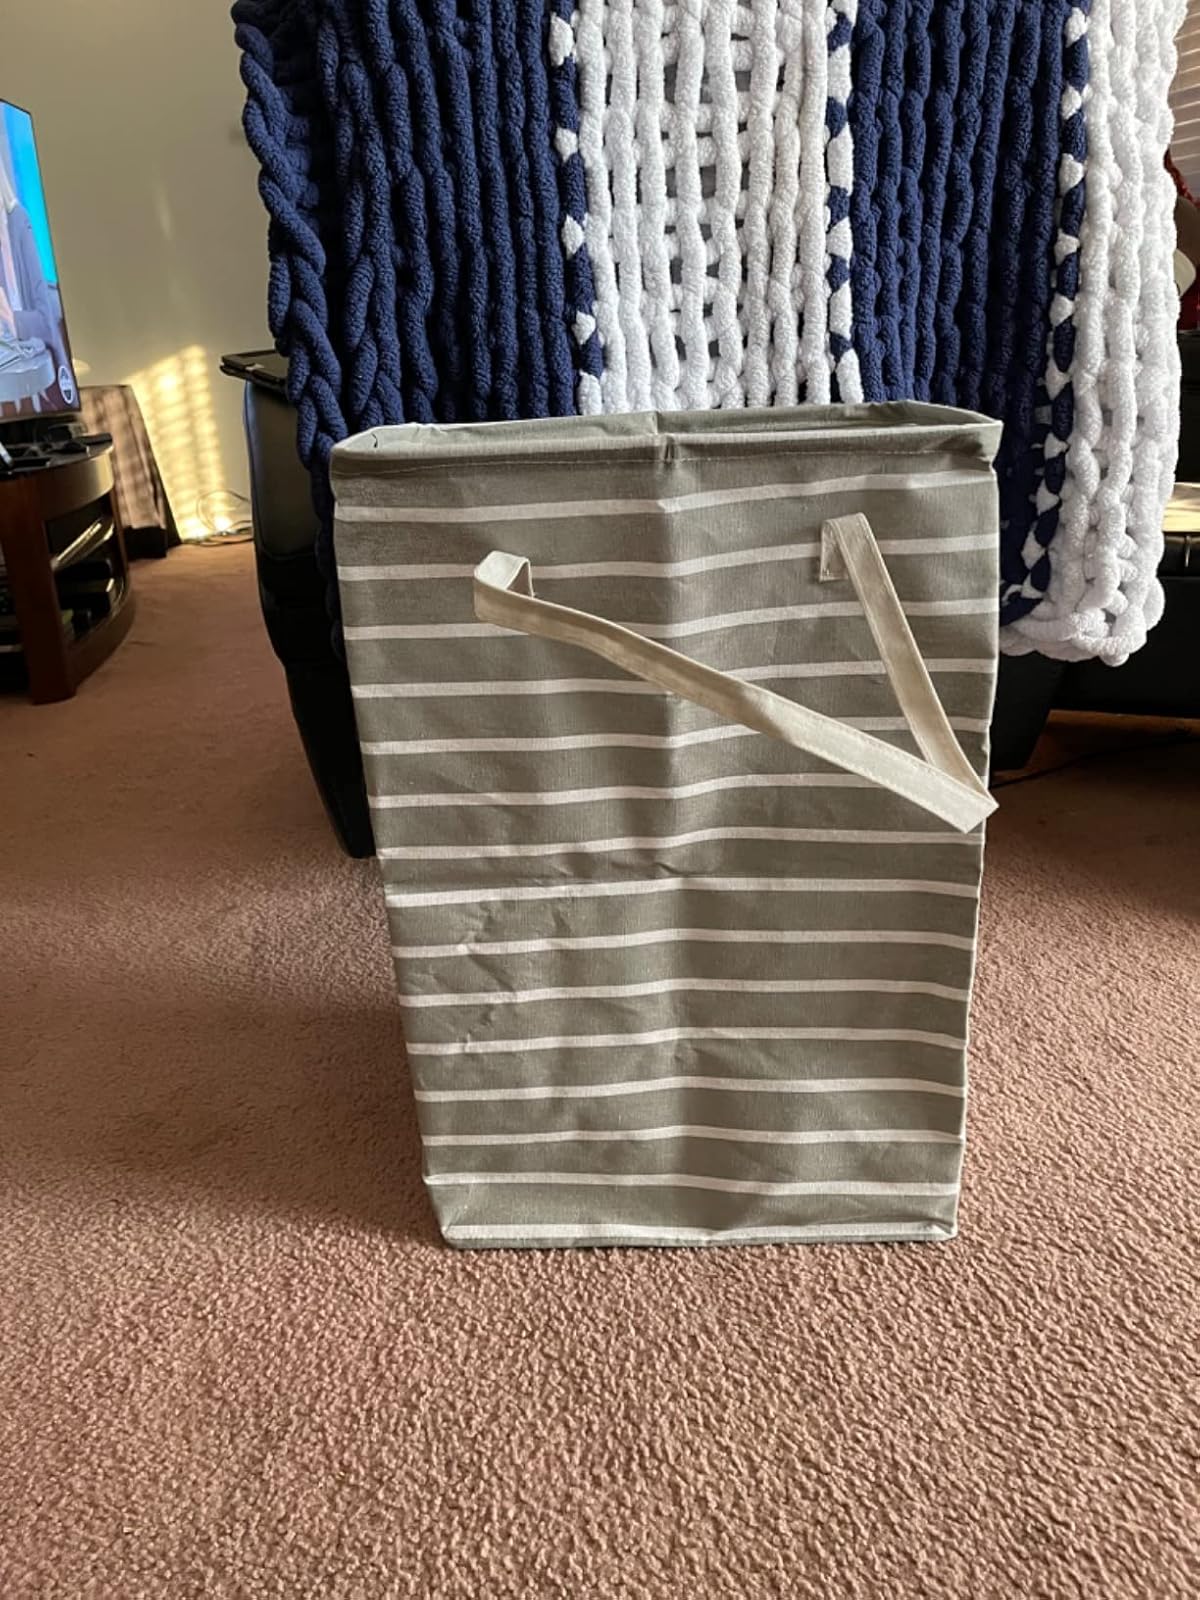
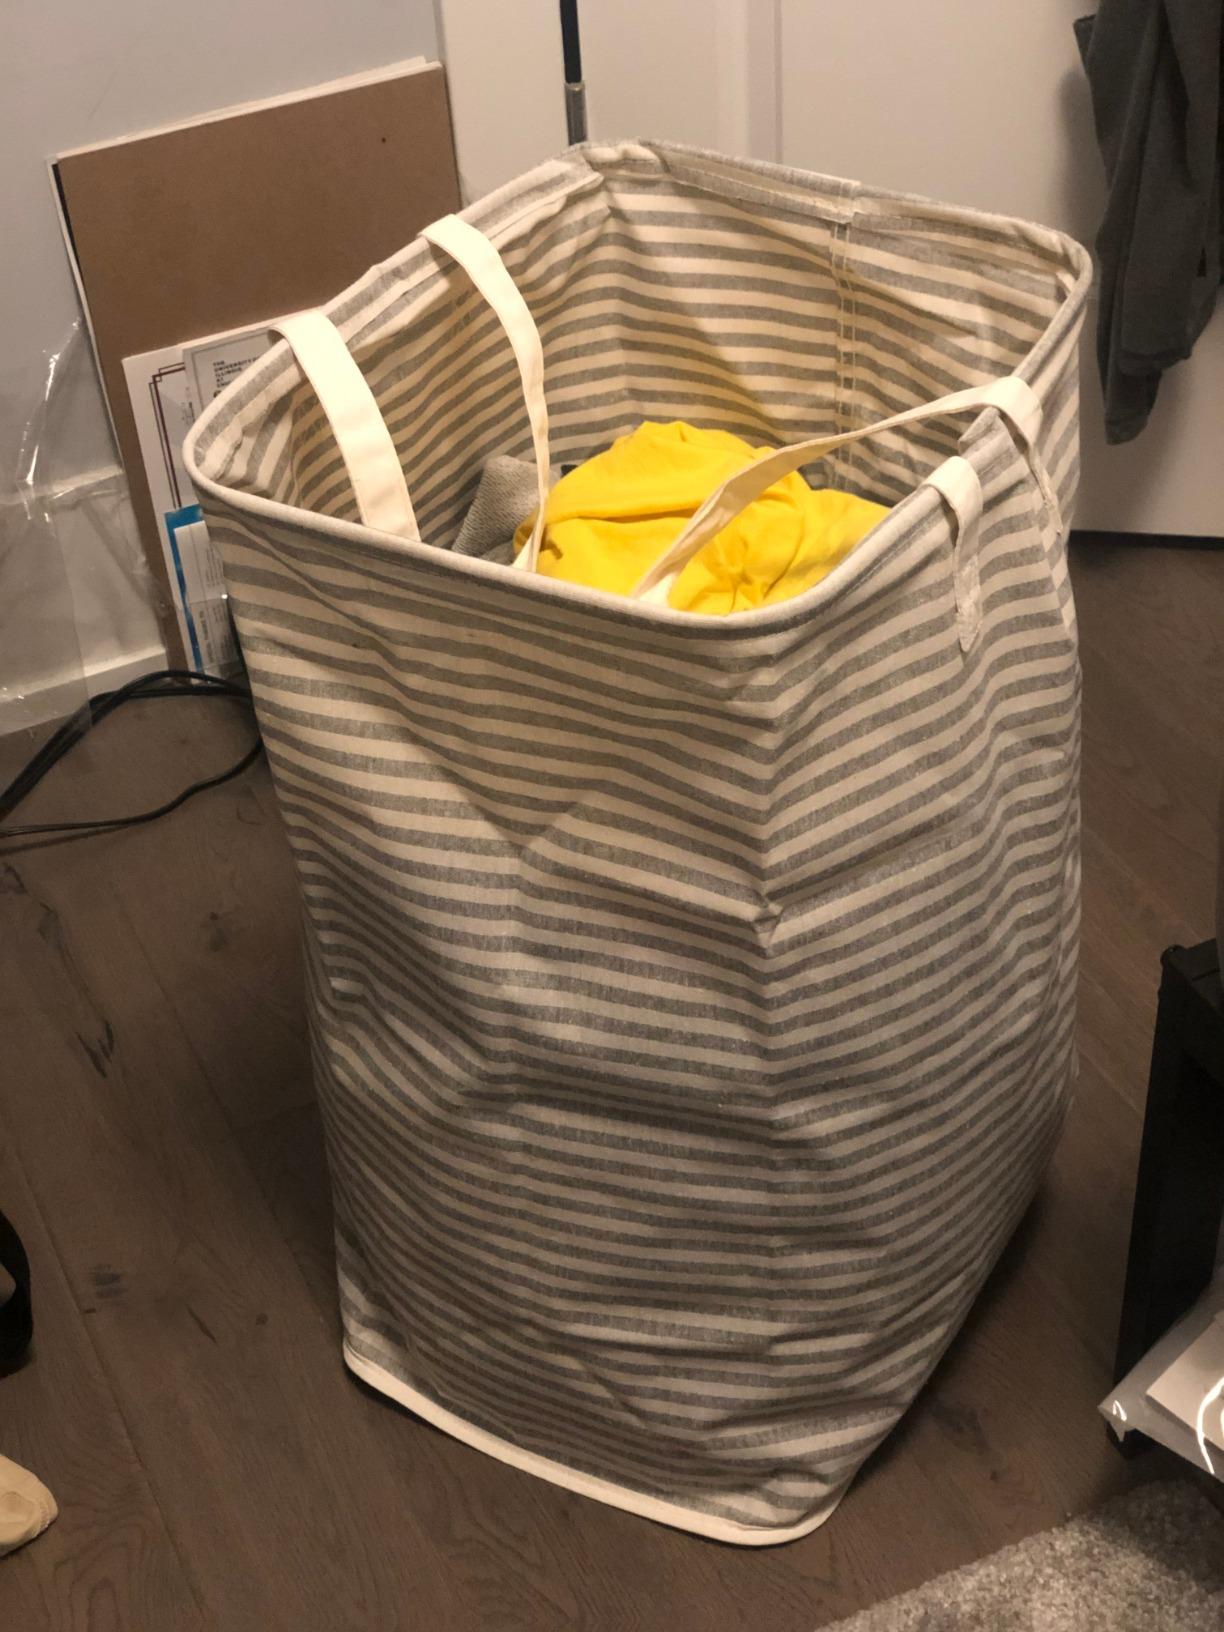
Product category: items_hamper
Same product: no